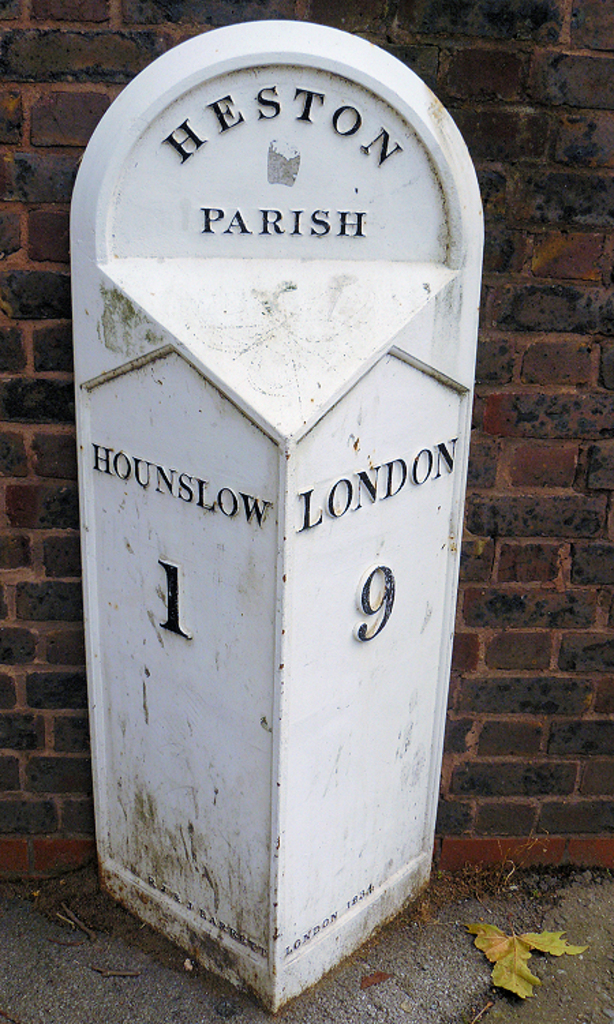
Label: others